Dewon Day

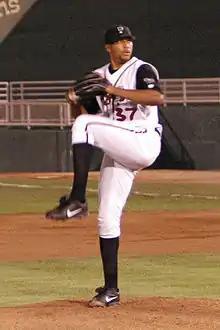
Day pitching for the Lansing Lugnuts in

Amos Dewon Day (born September 29, 1980) is an American former Major League Baseball relief pitcher who was drafted by the Toronto Blue Jays. He was then taken by the White Sox via the Rule 5 draft in 2005. He had two brief stints with the Chicago White Sox in , sandwiched around a trip to the disabled list. Day appeared in 13 games over a two-month span in which he often struggled, posting an ERA of 11.25 and recording more walks than strikeouts.